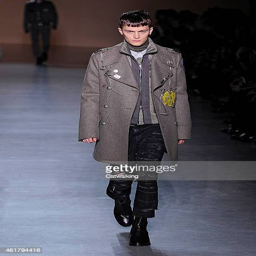
a model walks the runway at the winter fashion show during milan menswear fashion week